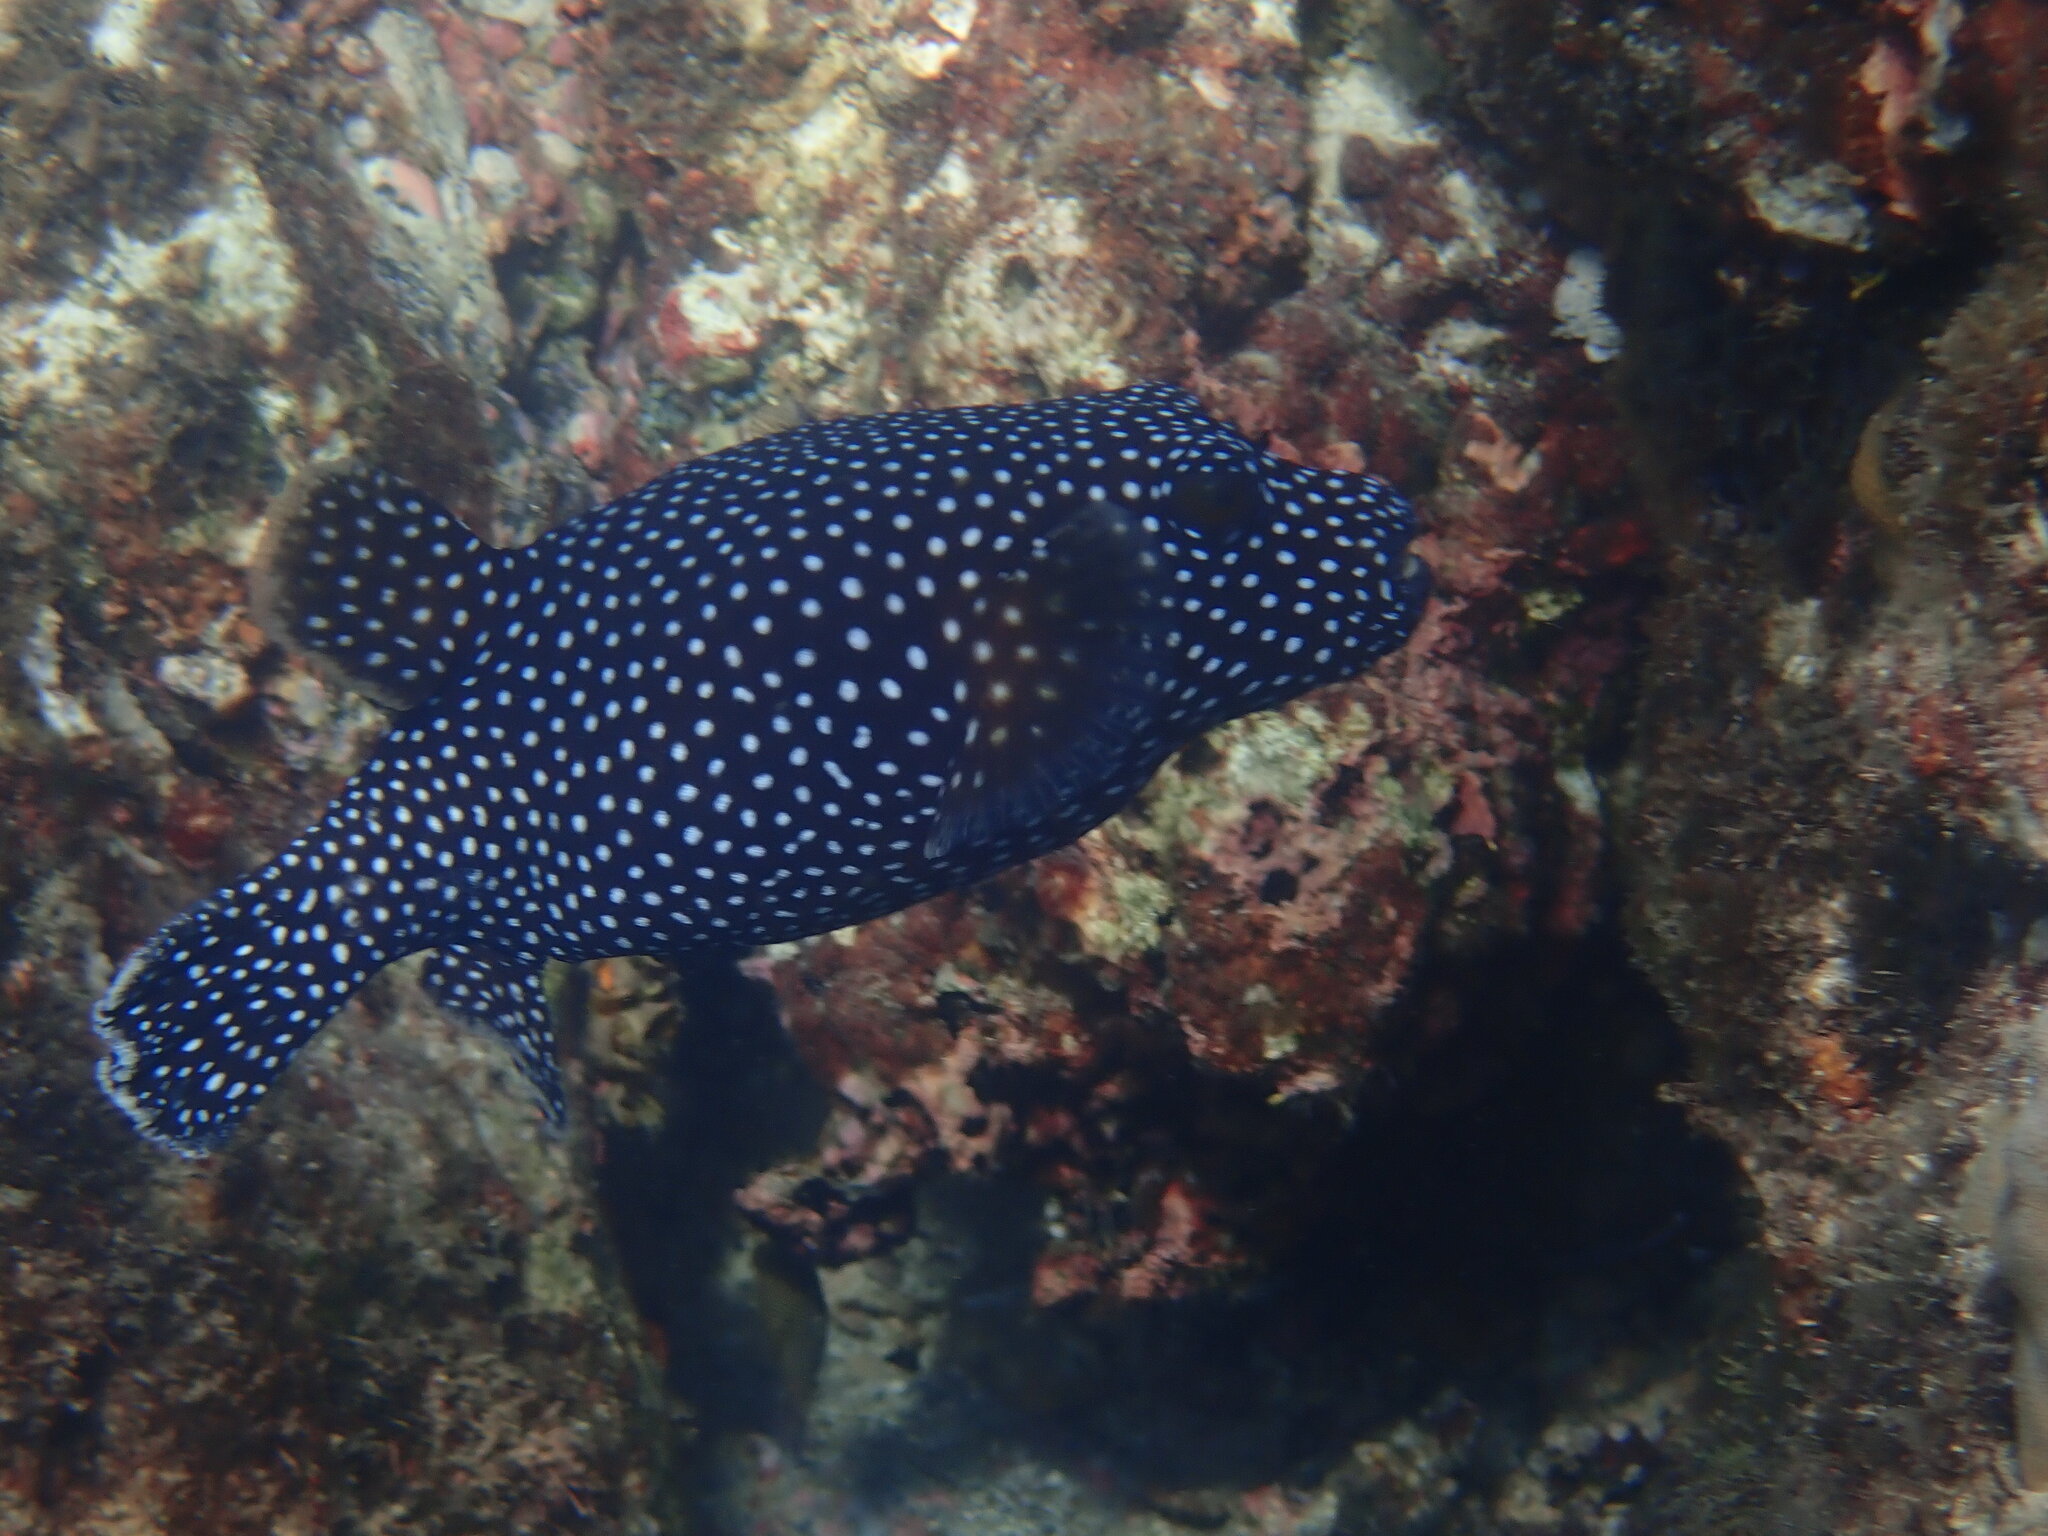
Arothron meleagris (Guineafowl Puffer)